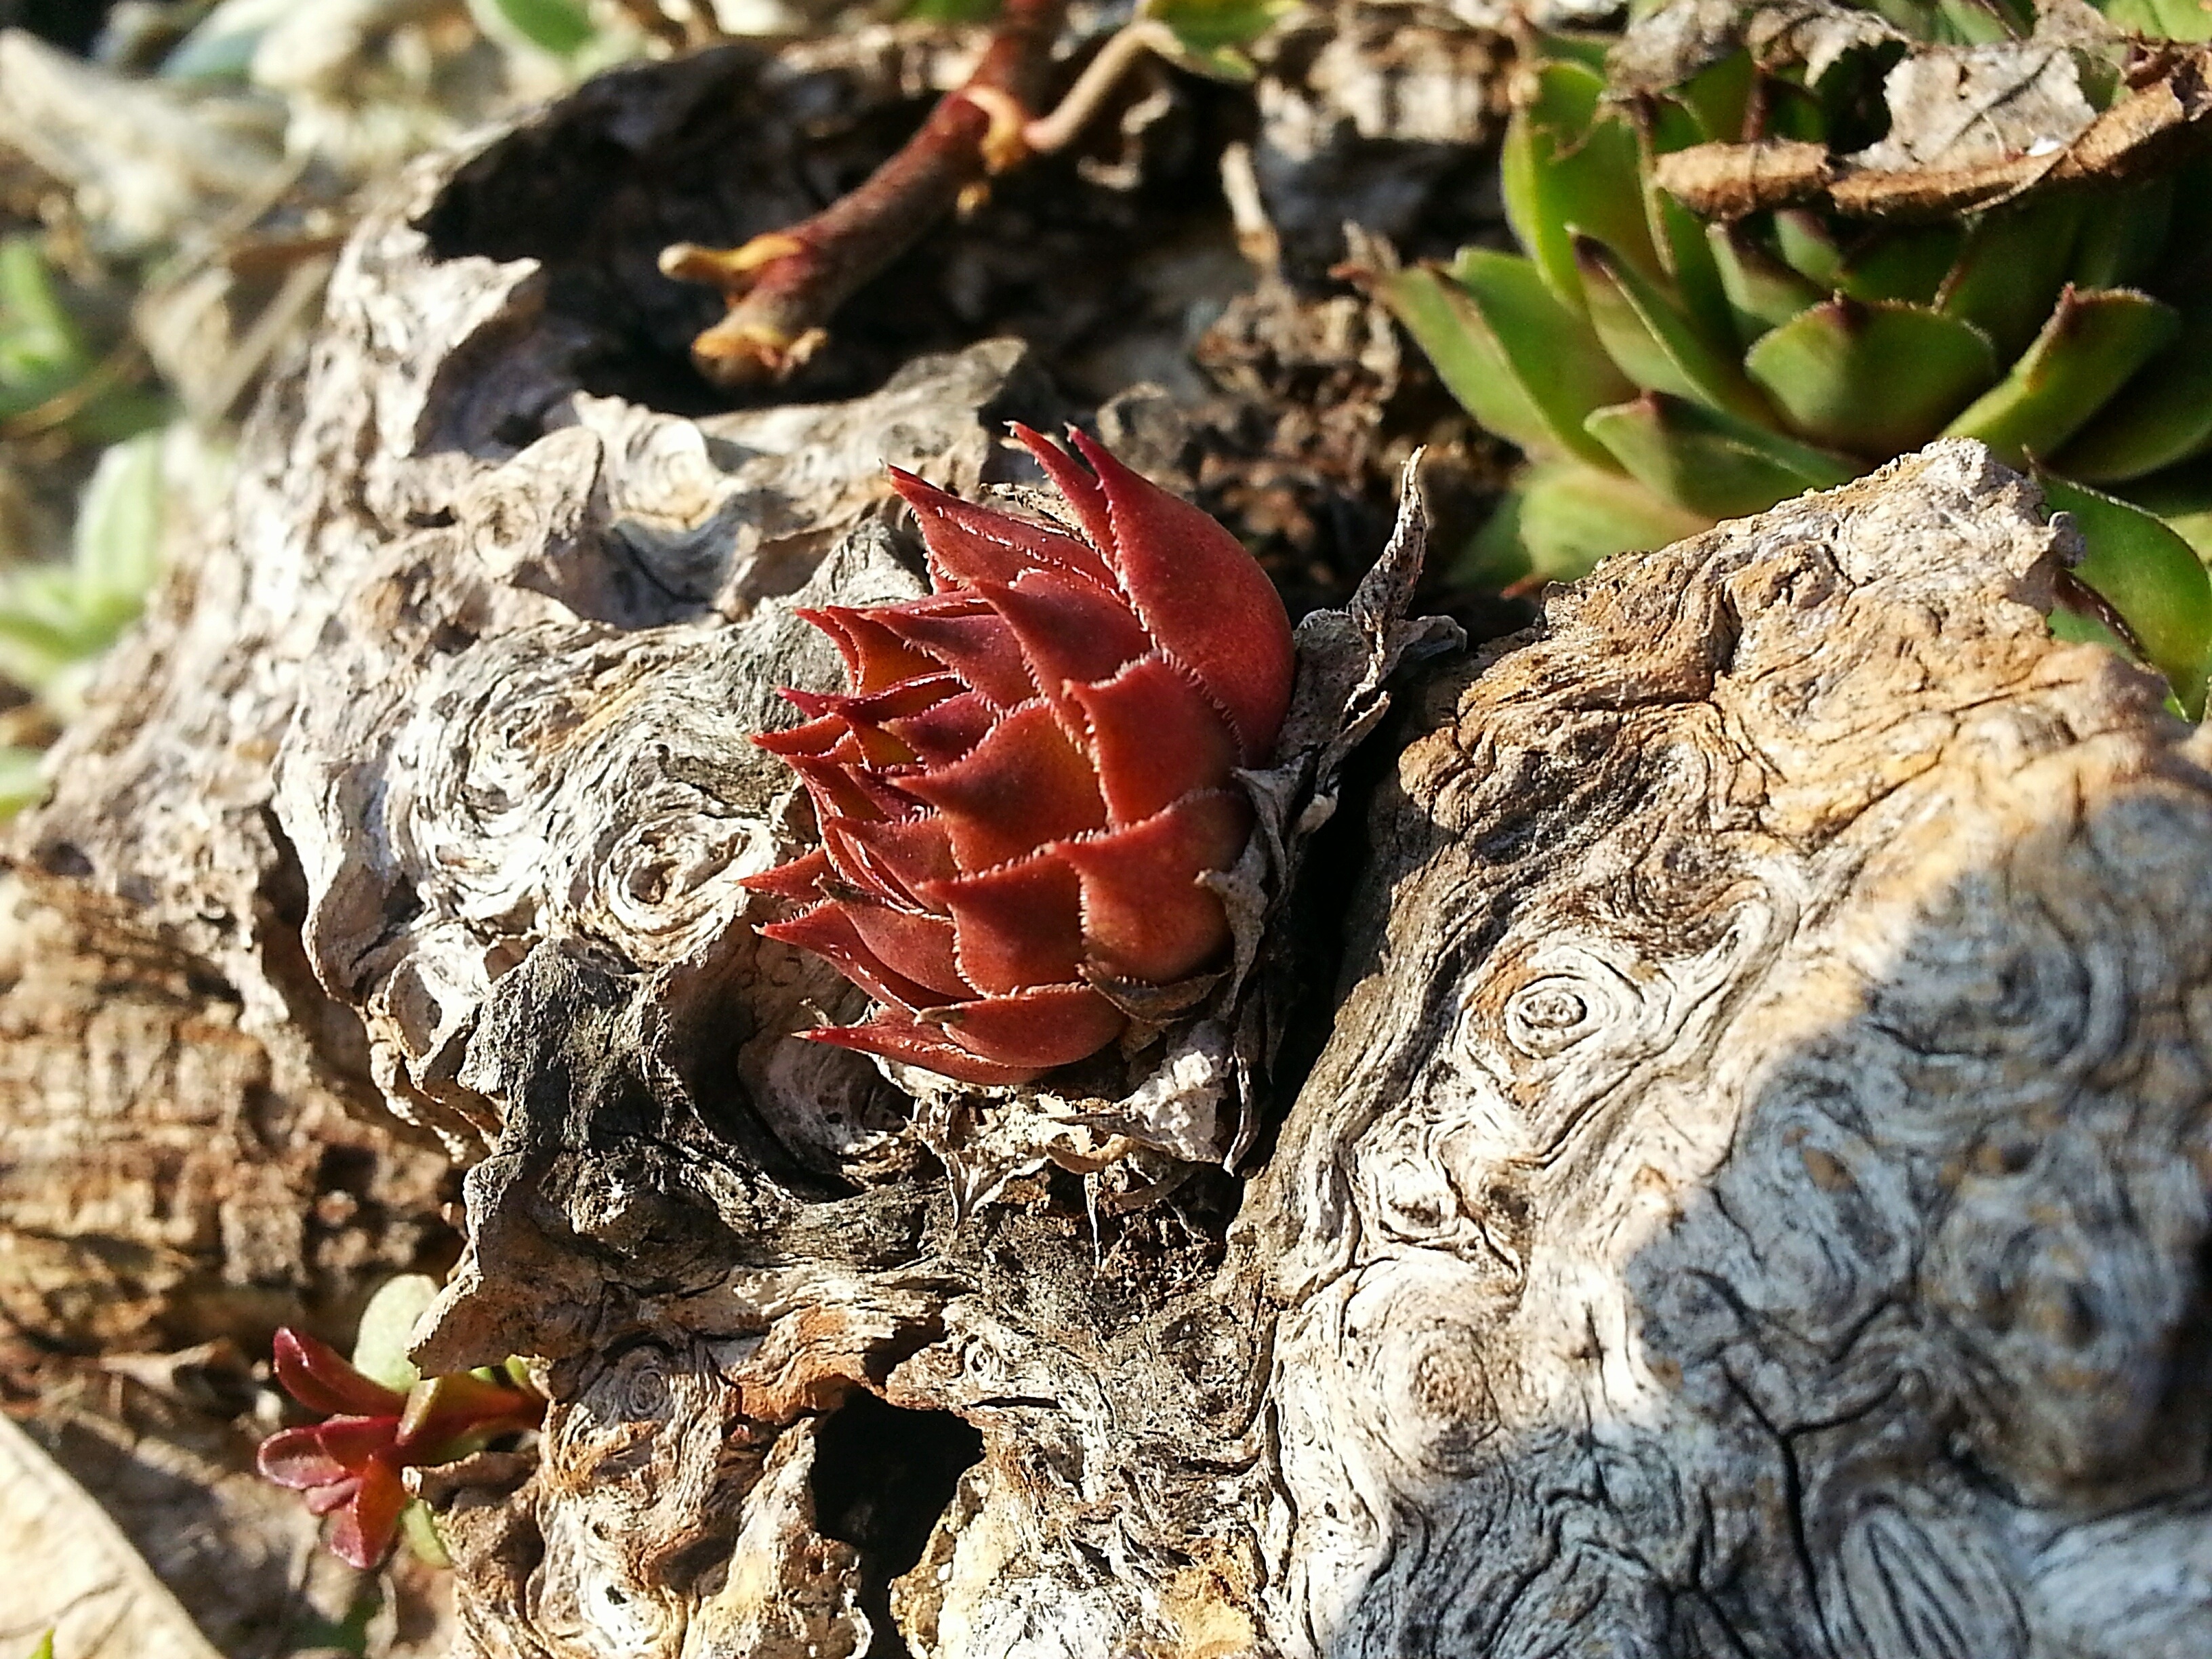
tree, plant, leaf, flower, wildlife, produce, botany, mushroom, flora, fauna, fungus, auriculariales, macro photography, edible mushroom, agaricomycetes, auriculariaceae